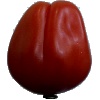
Label: tomato_heart